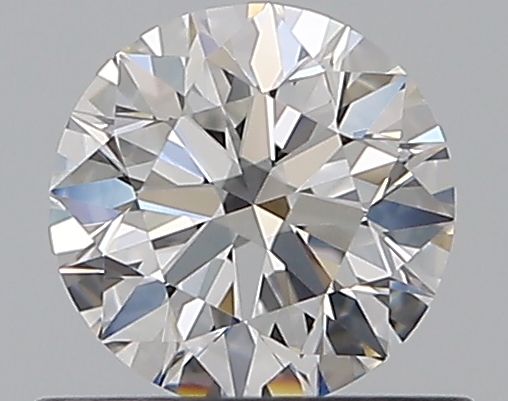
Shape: round
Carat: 0.5
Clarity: VS1
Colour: E
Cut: EX
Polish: EX
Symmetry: EX
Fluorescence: N
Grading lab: GIA
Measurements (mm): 5.05 x 5.08 x 3.16